Super Bowl LVIII

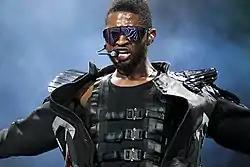
Usher was the leading performer in the Super Bowl LVIII Halftime Show. (Usher pictured in 2010)

Kansas City entered the 2023 NFL season as defending Super Bowl champions, having won Super Bowl LVII. They finished the 2023 season with an 11–6 record, their 11th consecutive winning season and eighth consecutive AFC West title under eleventh-year head coach Andy Reid, and as the No. 3 seed in the AFC.